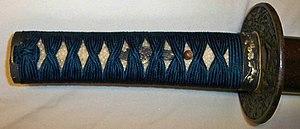
La tsuka désigne la poignée des armes blanches japonaises : katana, tachi, wakisashi, saï et tanto.
Une monture de sabre japonais est un équipement composé de plusieurs parties pour compléter la lame. La monture, koshirae, sert à assurer la prise en main et le rangement des sabres japonais.